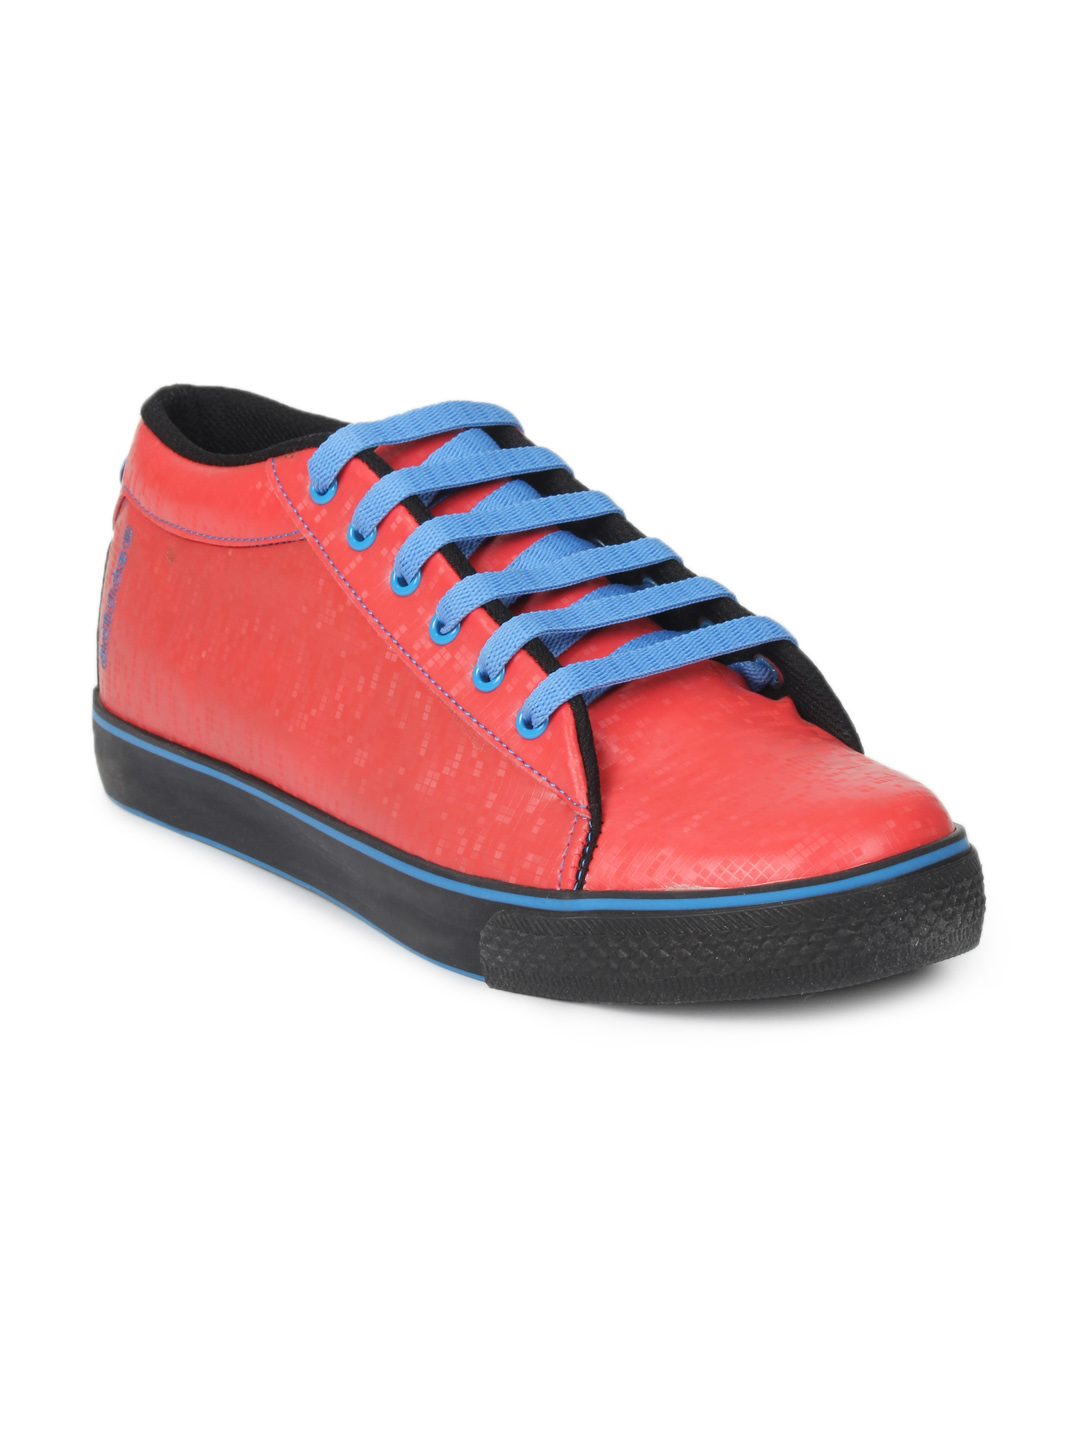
ADIDAS Men Red Shoes
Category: Footwear / Shoes / Casual Shoes
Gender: Men
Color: Red
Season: Summer 2012
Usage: Casual